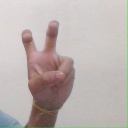
अक्षर: ई